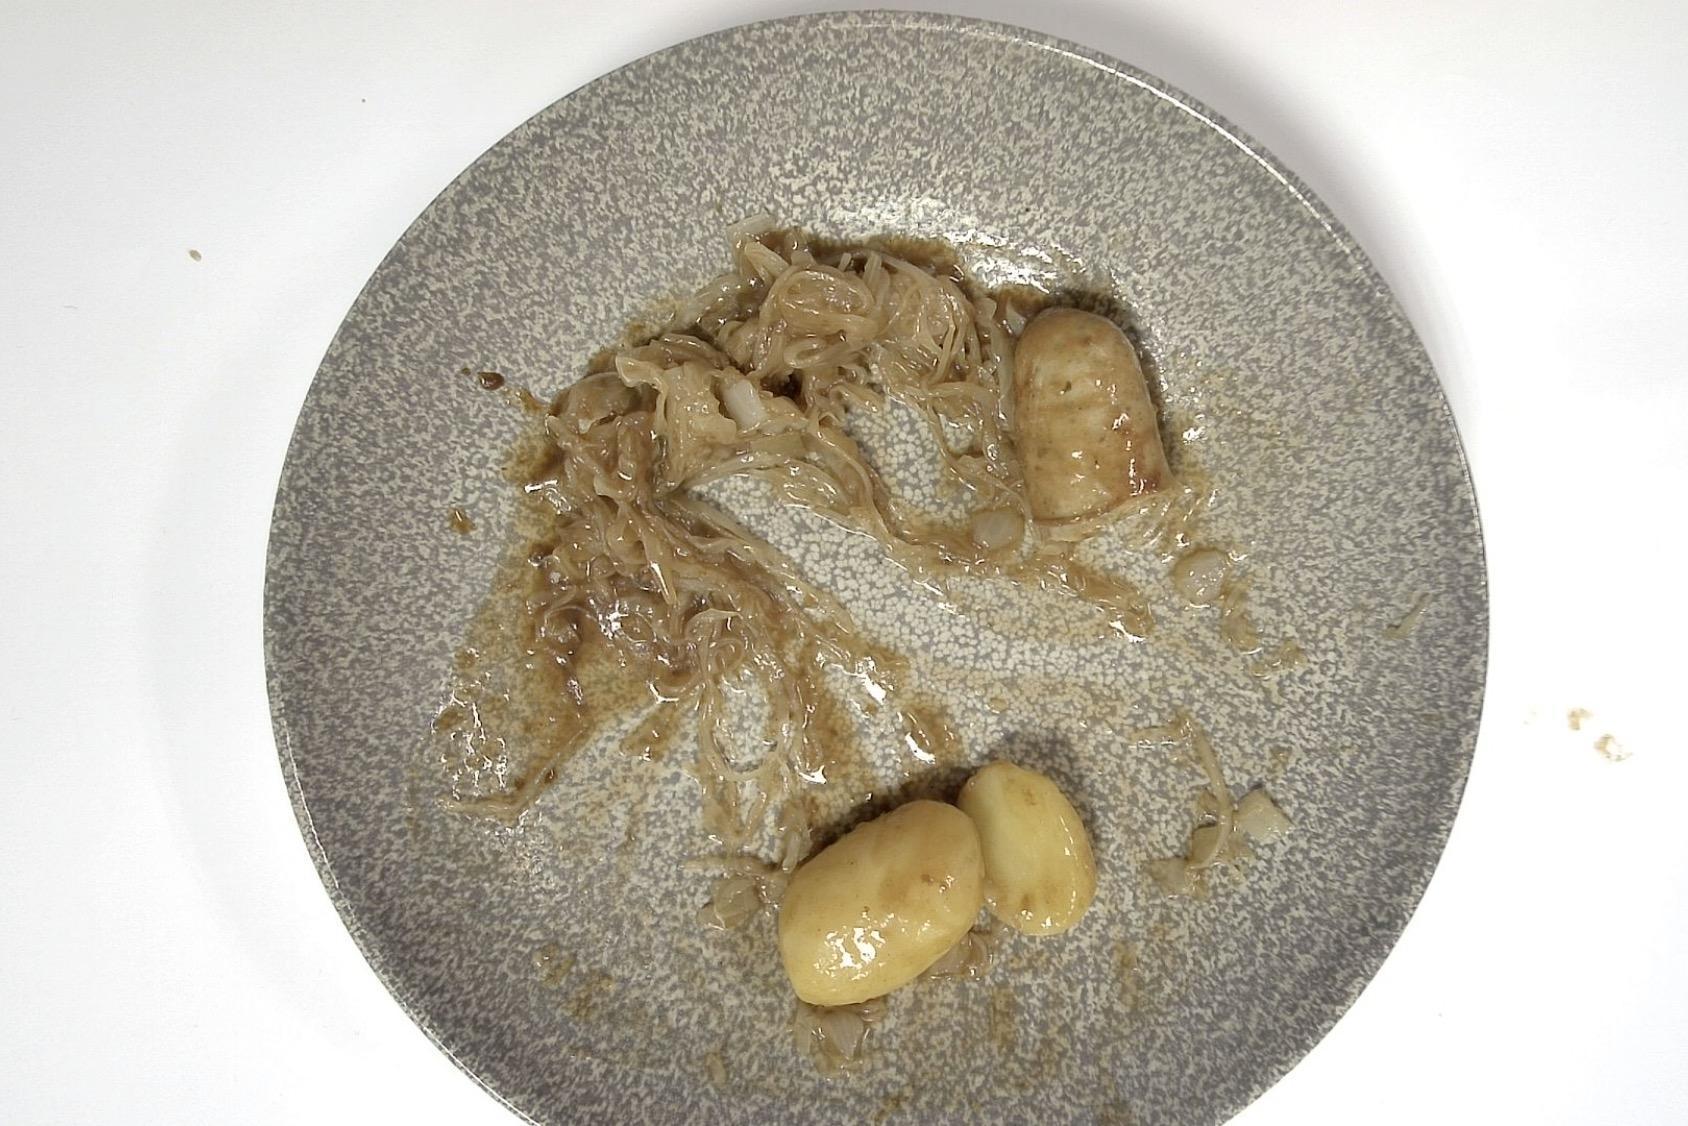
Dish: Rostbratwurst mit Sauerkraut und Kartoffeln an Brauner Sauce
Portion size: Normale Portion
Ingredients: potatoes, sauerkraut, brown-sauce, grilled-sausage
Weight as served: 325 g
Energy as served: 326,570 kcal (1.363,620 kJ)
Fat: 19,630 g (saturated: 6,490 g)
Carbohydrates: 23,745 g (sugar: 8,215 g)
Protein: 11,855 g
Salt: 5,430 g
Weight after return: 195 g
Energy after return: 195,942 kcal